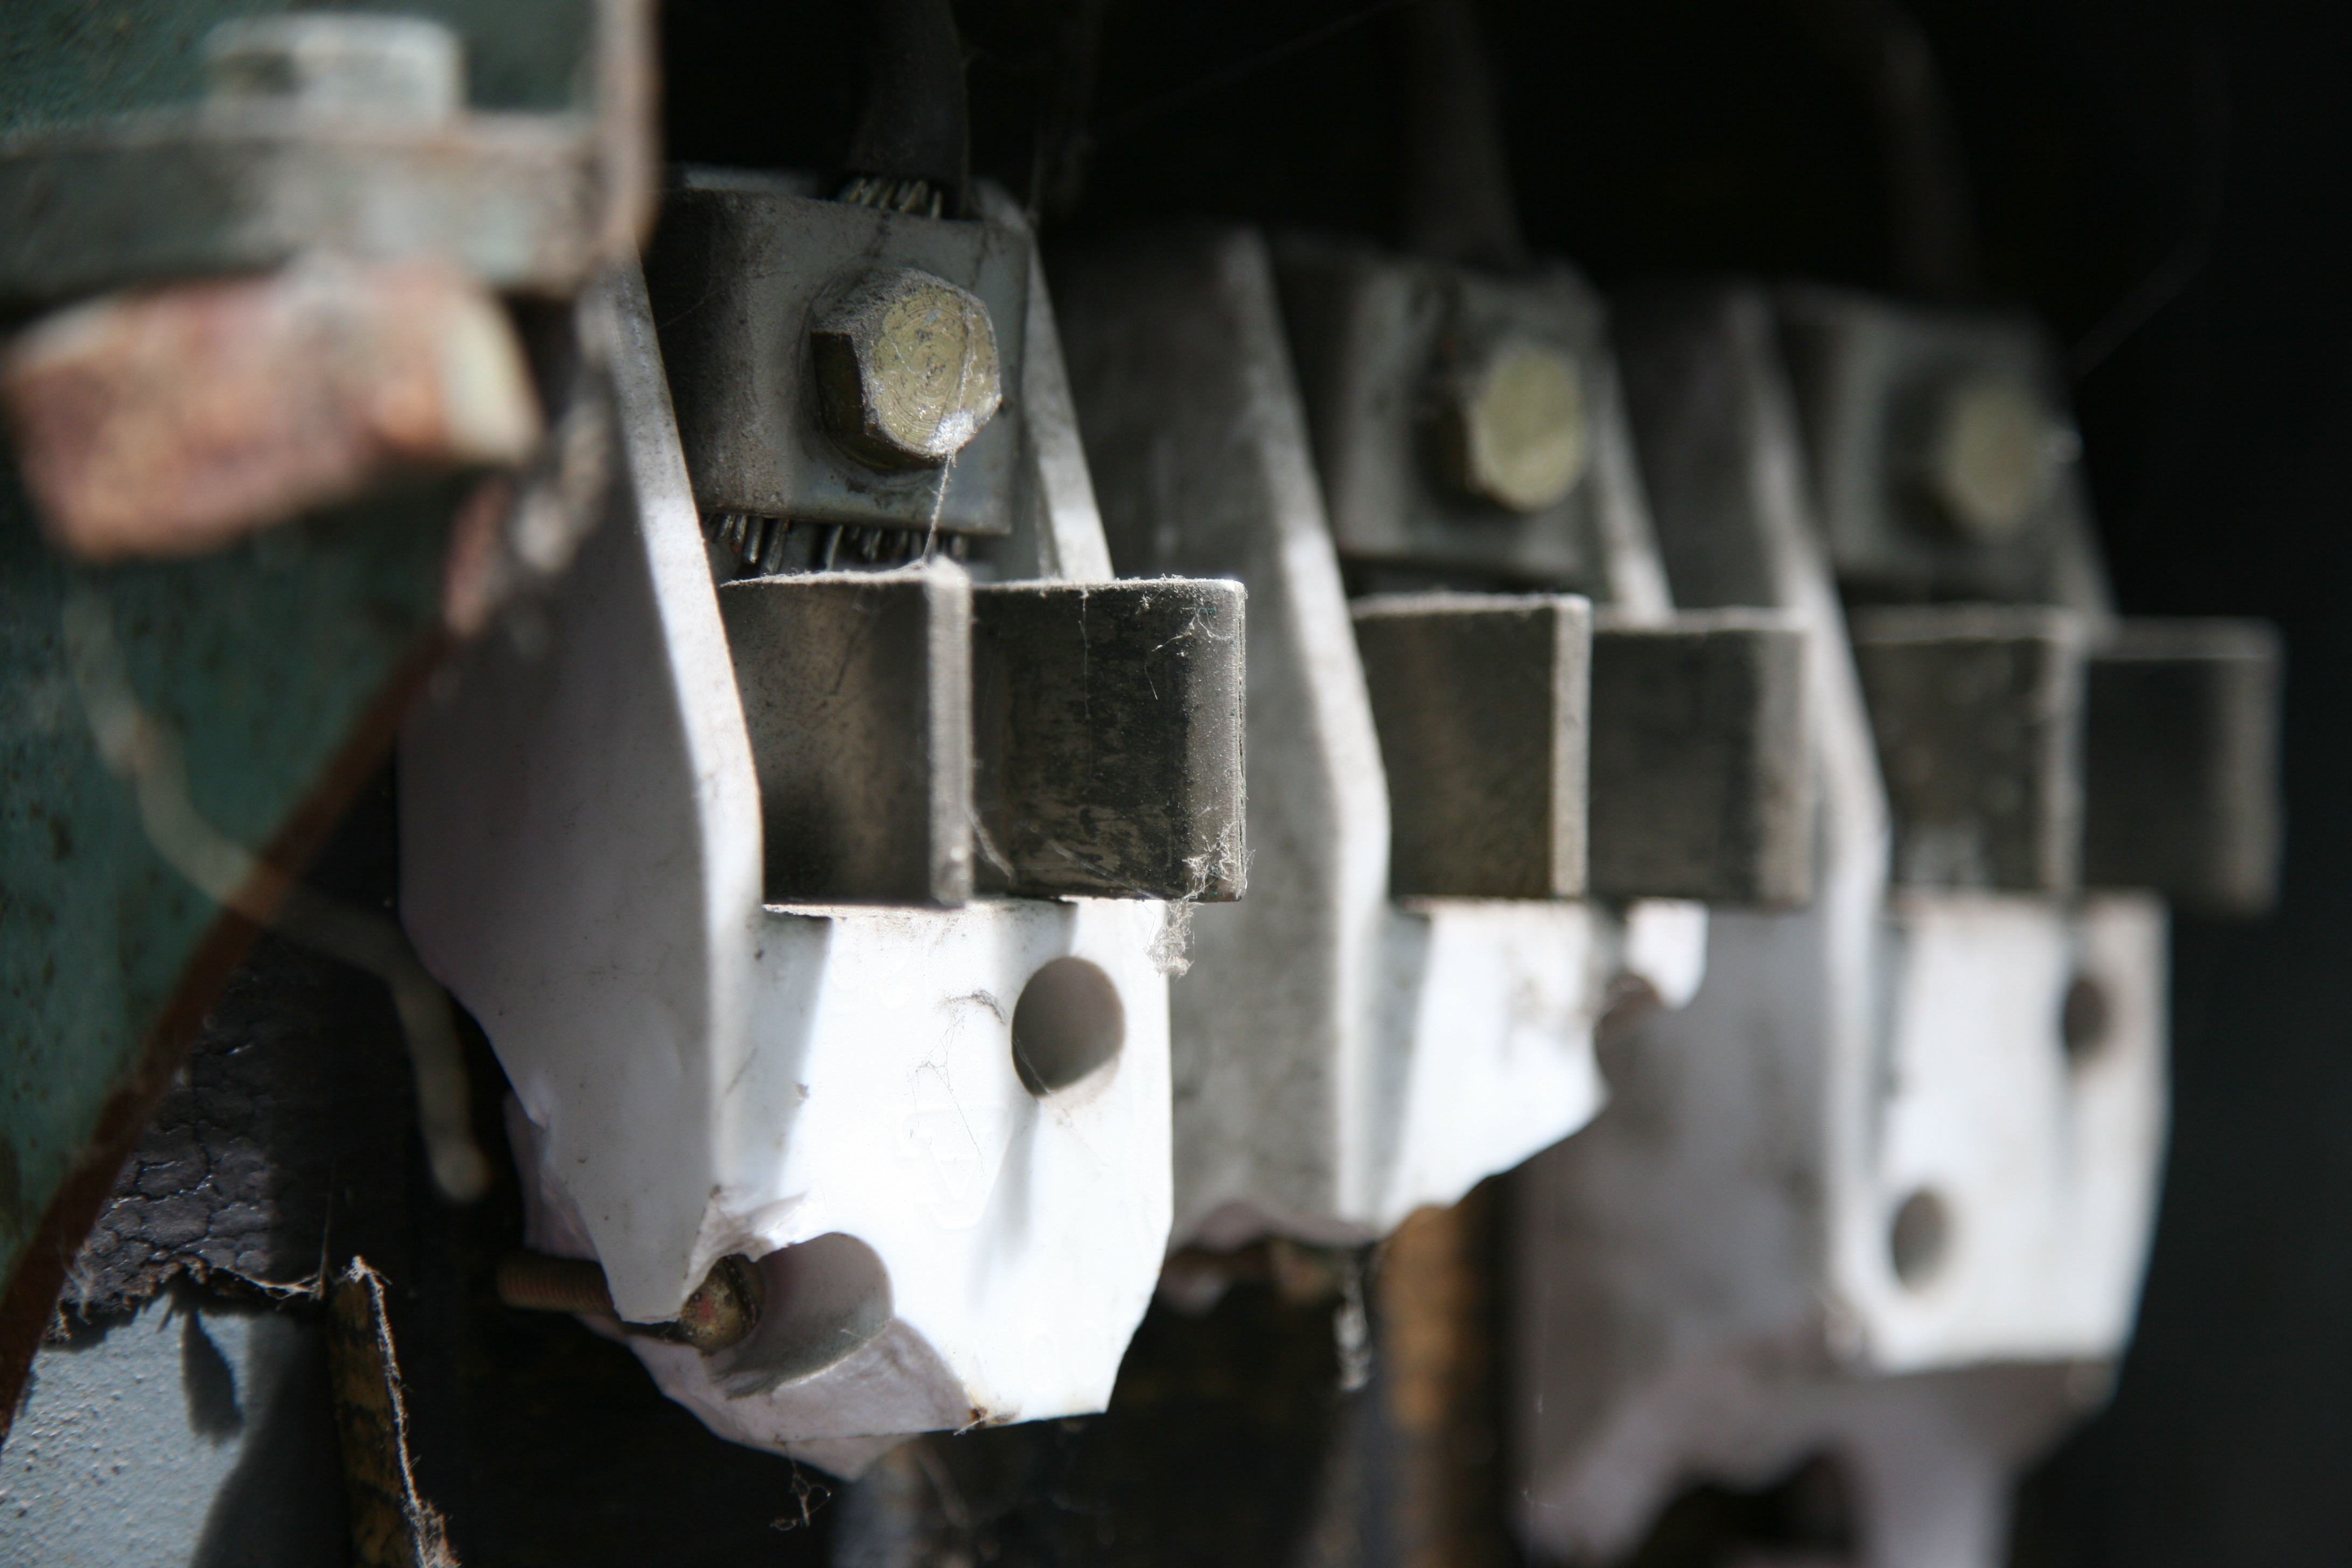
wheel, photo, france, vehicle, bumper, 2008, engine, provence, arles, bouchesdurhone, auto part, automotive engine part